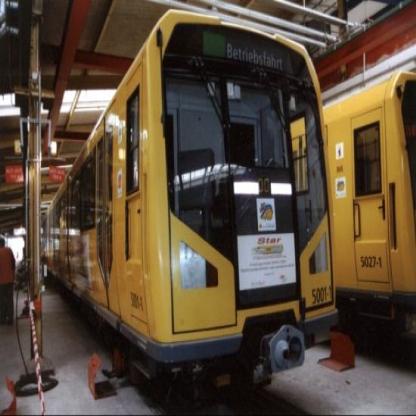
Scene: Indoor